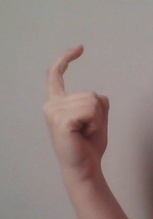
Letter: ra